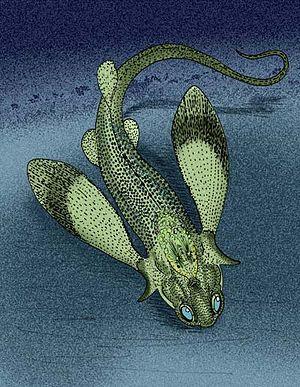
Stensioella est un genre éteint de placodermes basaux ayant vécu au Dévonien, il y a -402 à -360 millions d'années avant notre ère.
Les placodermes forment une classe éteinte de poissons. Ils furent parmi les tout premiers vertébrés gnathostomes. Ils ont vécu du Silurien au Dévonien.